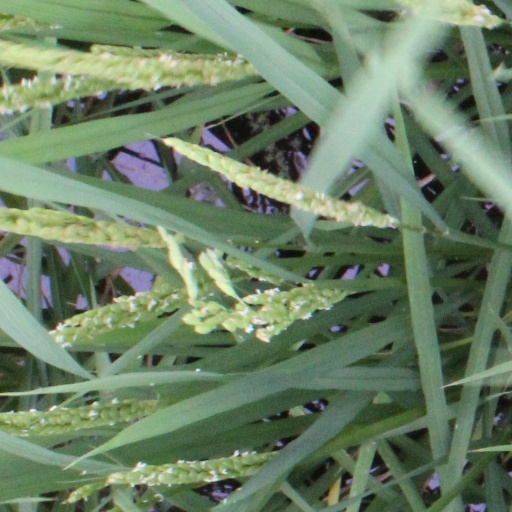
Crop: rice